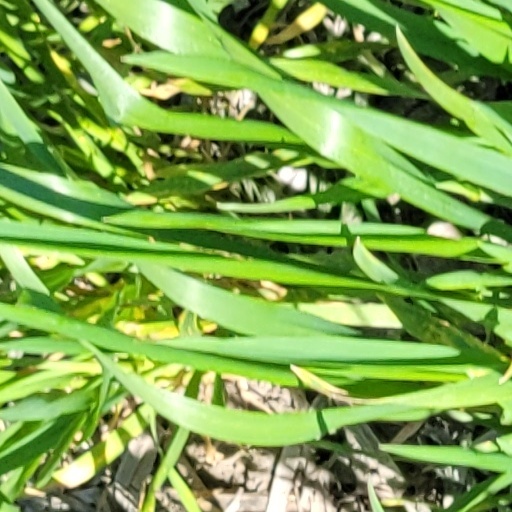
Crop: wheat